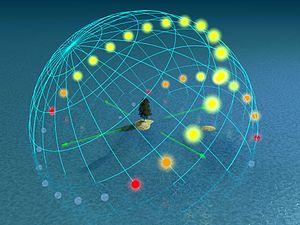
Le solstice est un événement astronomique qui se produit lorsque la position apparente du Soleil vu de la Terre atteint son extrême méridional ou septentrional en fonction du plan de l'équateur céleste ou terrestre. Il s'oppose ainsi à l'équinoxe, qui se produit lorsque la position apparente du Soleil est située sur l'équateur céleste. Tandis que les équinoxes se caractérisent par une durée égale entre le jour et la nuit, les solstices correspondent à une durée de jour minimale ou maximale.